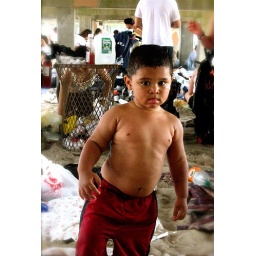
boy under the bridge